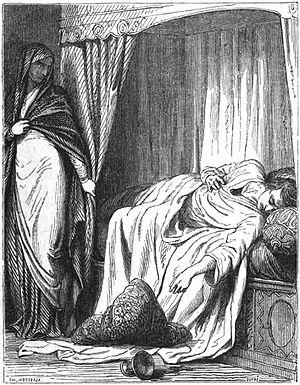
Commentaire original